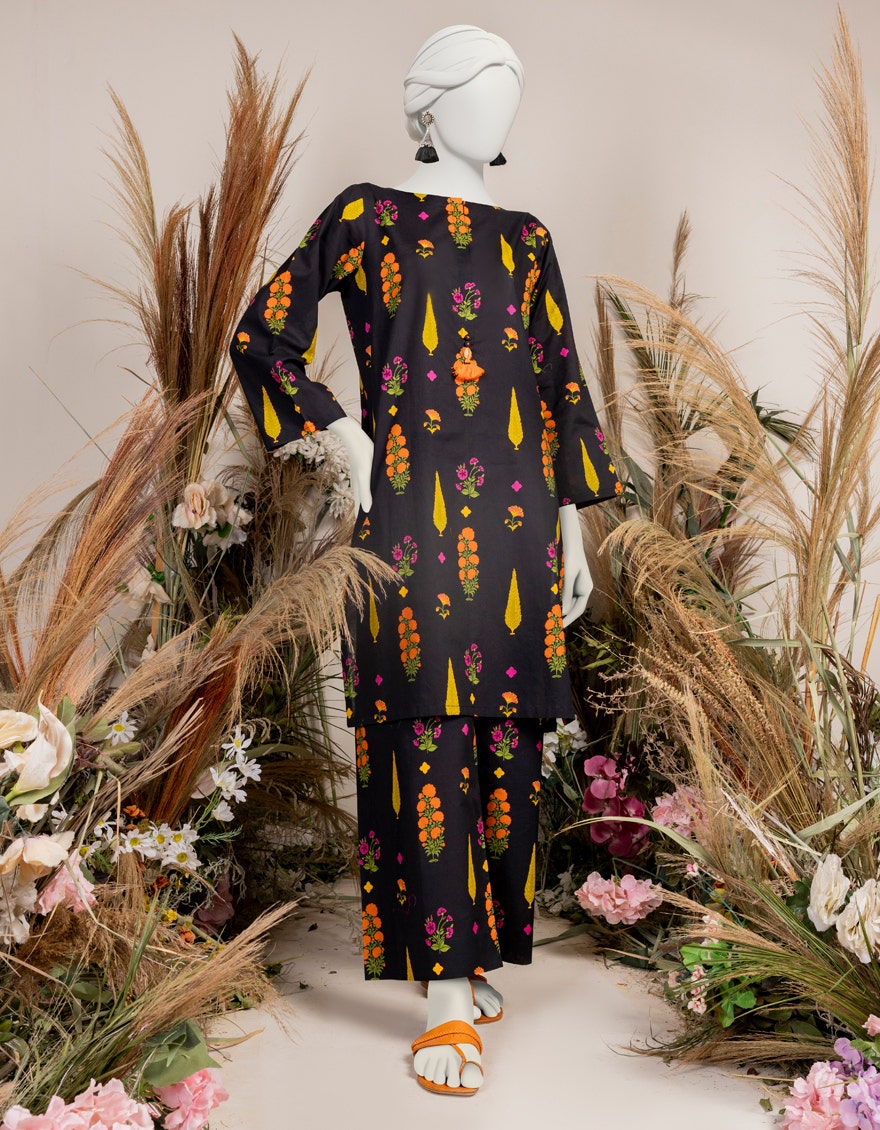
black multi kurta pants